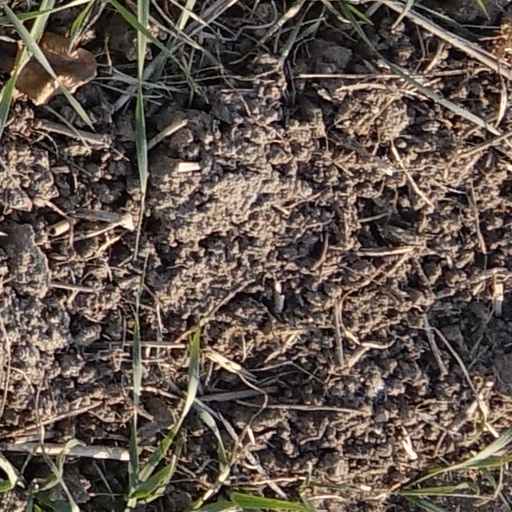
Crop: wheat